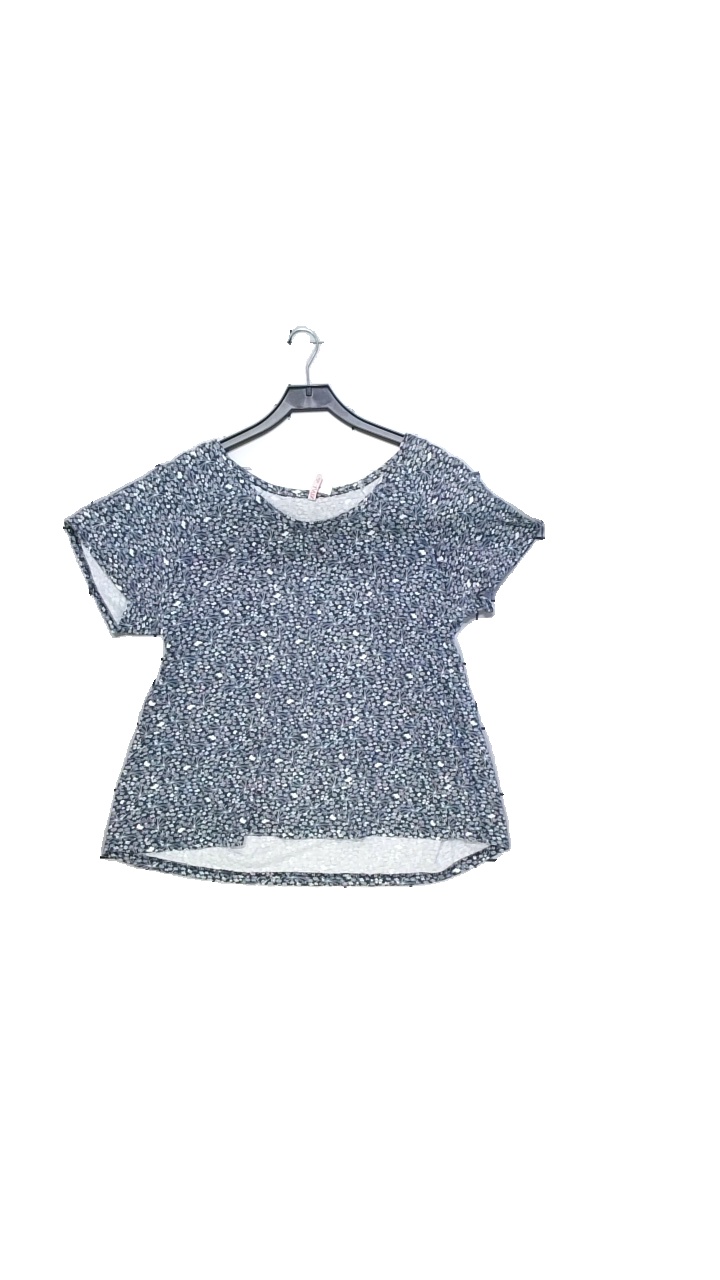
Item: Top (Ladies)
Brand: Xlnt
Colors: Blue, Grey, White
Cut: Regular
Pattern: Floral print
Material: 100% cotton
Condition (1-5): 4
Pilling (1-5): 3
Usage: Reuse
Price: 50-100